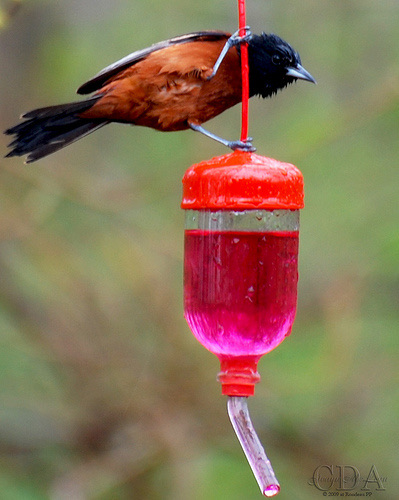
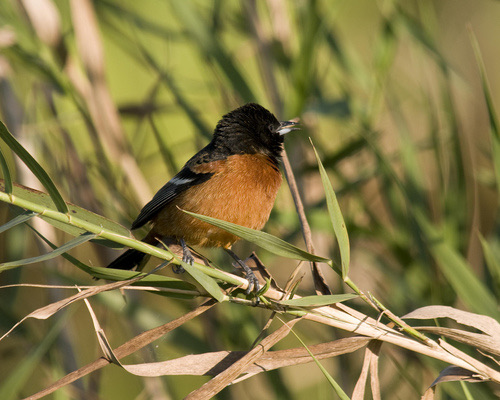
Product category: misc
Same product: yes